Saline (medicine)

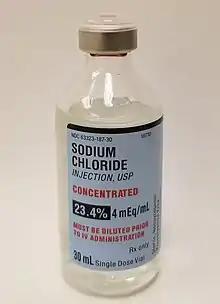
Vial of 23.4% sodium chloride

Hypertonic saline—7% NaCl solutions are considered mucoactive agents and thus are used to hydrate thick secretions (mucus) to make it easier to cough up and out (expectorate). 3% hypertonic saline solutions are also used in critical care settings, acutely increased intracranial pressure, or severe hyponatremia. Inhalation of hypertonic saline has also been shown to help in other respiratory problems, specifically bronchiolitis. Hypertonic saline is currently recommended by the Cystic Fibrosis Foundation as a primary part of a cystic fibrosis treatment regimen.